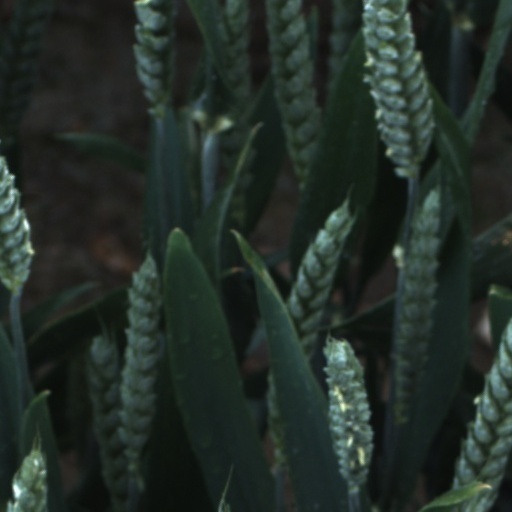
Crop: wheat